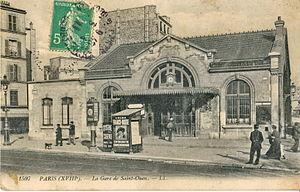
Carte postale ancienne éditée par LL, n°1597
L'avenue de Saint-Ouen est une voie des 17ᵉ et 18ᵉ arrondissements de Paris.
La ligne de Petite Ceinture de Paris, communément désignée sous le nom de « Petite Ceinture » voire « PC », est une ligne de chemin de fer à double voie de 32 kilomètres de longueur, faisant le tour de Paris à l'intérieur des boulevards des Maréchaux, inutilisée sur la plus grande partie de son parcours, sauf entre Avenue Henri-Martin et Porte de Clichy. Ouverte par tronçons de 1852 à 1869, elle a d'abord pour but de permettre à des trains de marchandises de contourner Paris. En 1862, elle s'ouvre aux voyageurs — et intègre dans sa partie ouest la ligne de Pont-Cardinet à Auteuil – Boulogne, dite « ligne d'Auteuil » — offrant alors un service circulaire à travers les quartiers périphériques de la capitale et permettant d'éviter les gares terminales établies par les grandes compagnies.
La gare de l'avenue de Saint-Ouen est une gare désaffectée de la ligne de Petite Ceinture à Paris, en France.